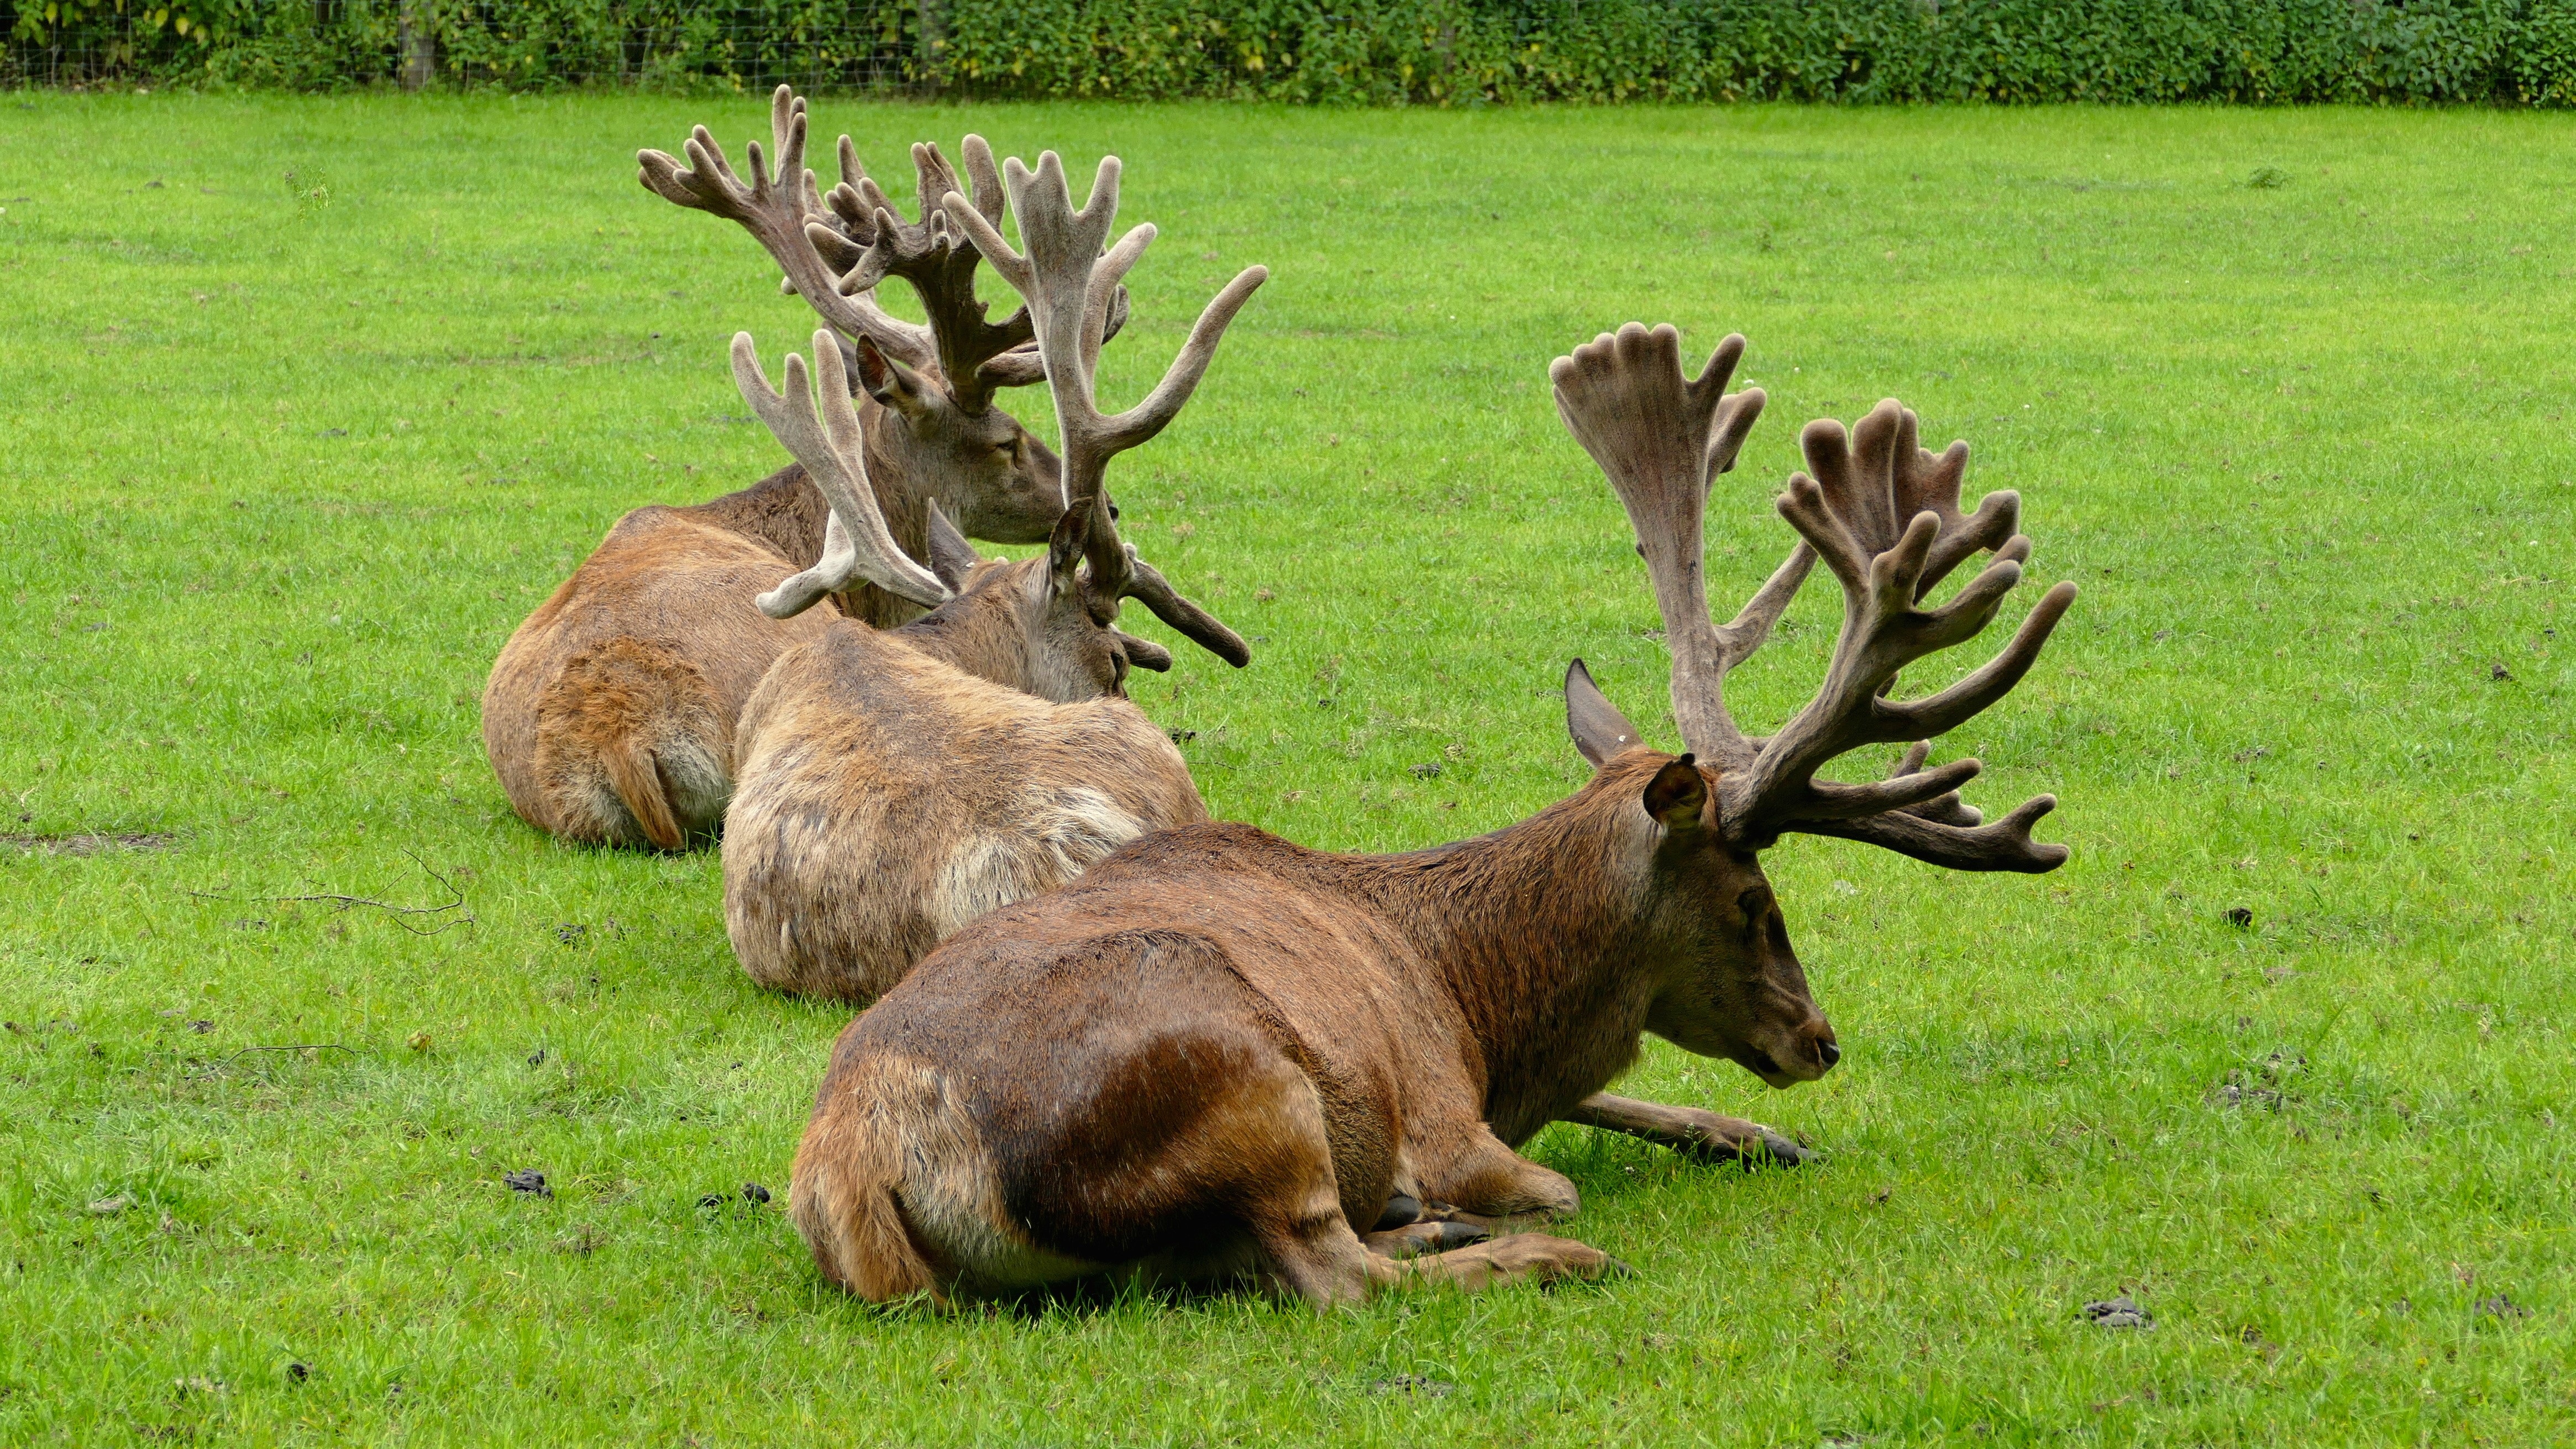
nature, prairie, wildlife, wild, deer, zoo, grazing, mammal, fauna, animals, fallow deer, elk, red deer, wildlife park, white tailed deer, deer antler